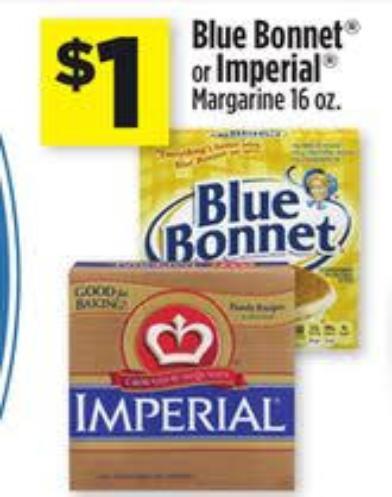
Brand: Imperial Margarine
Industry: Food